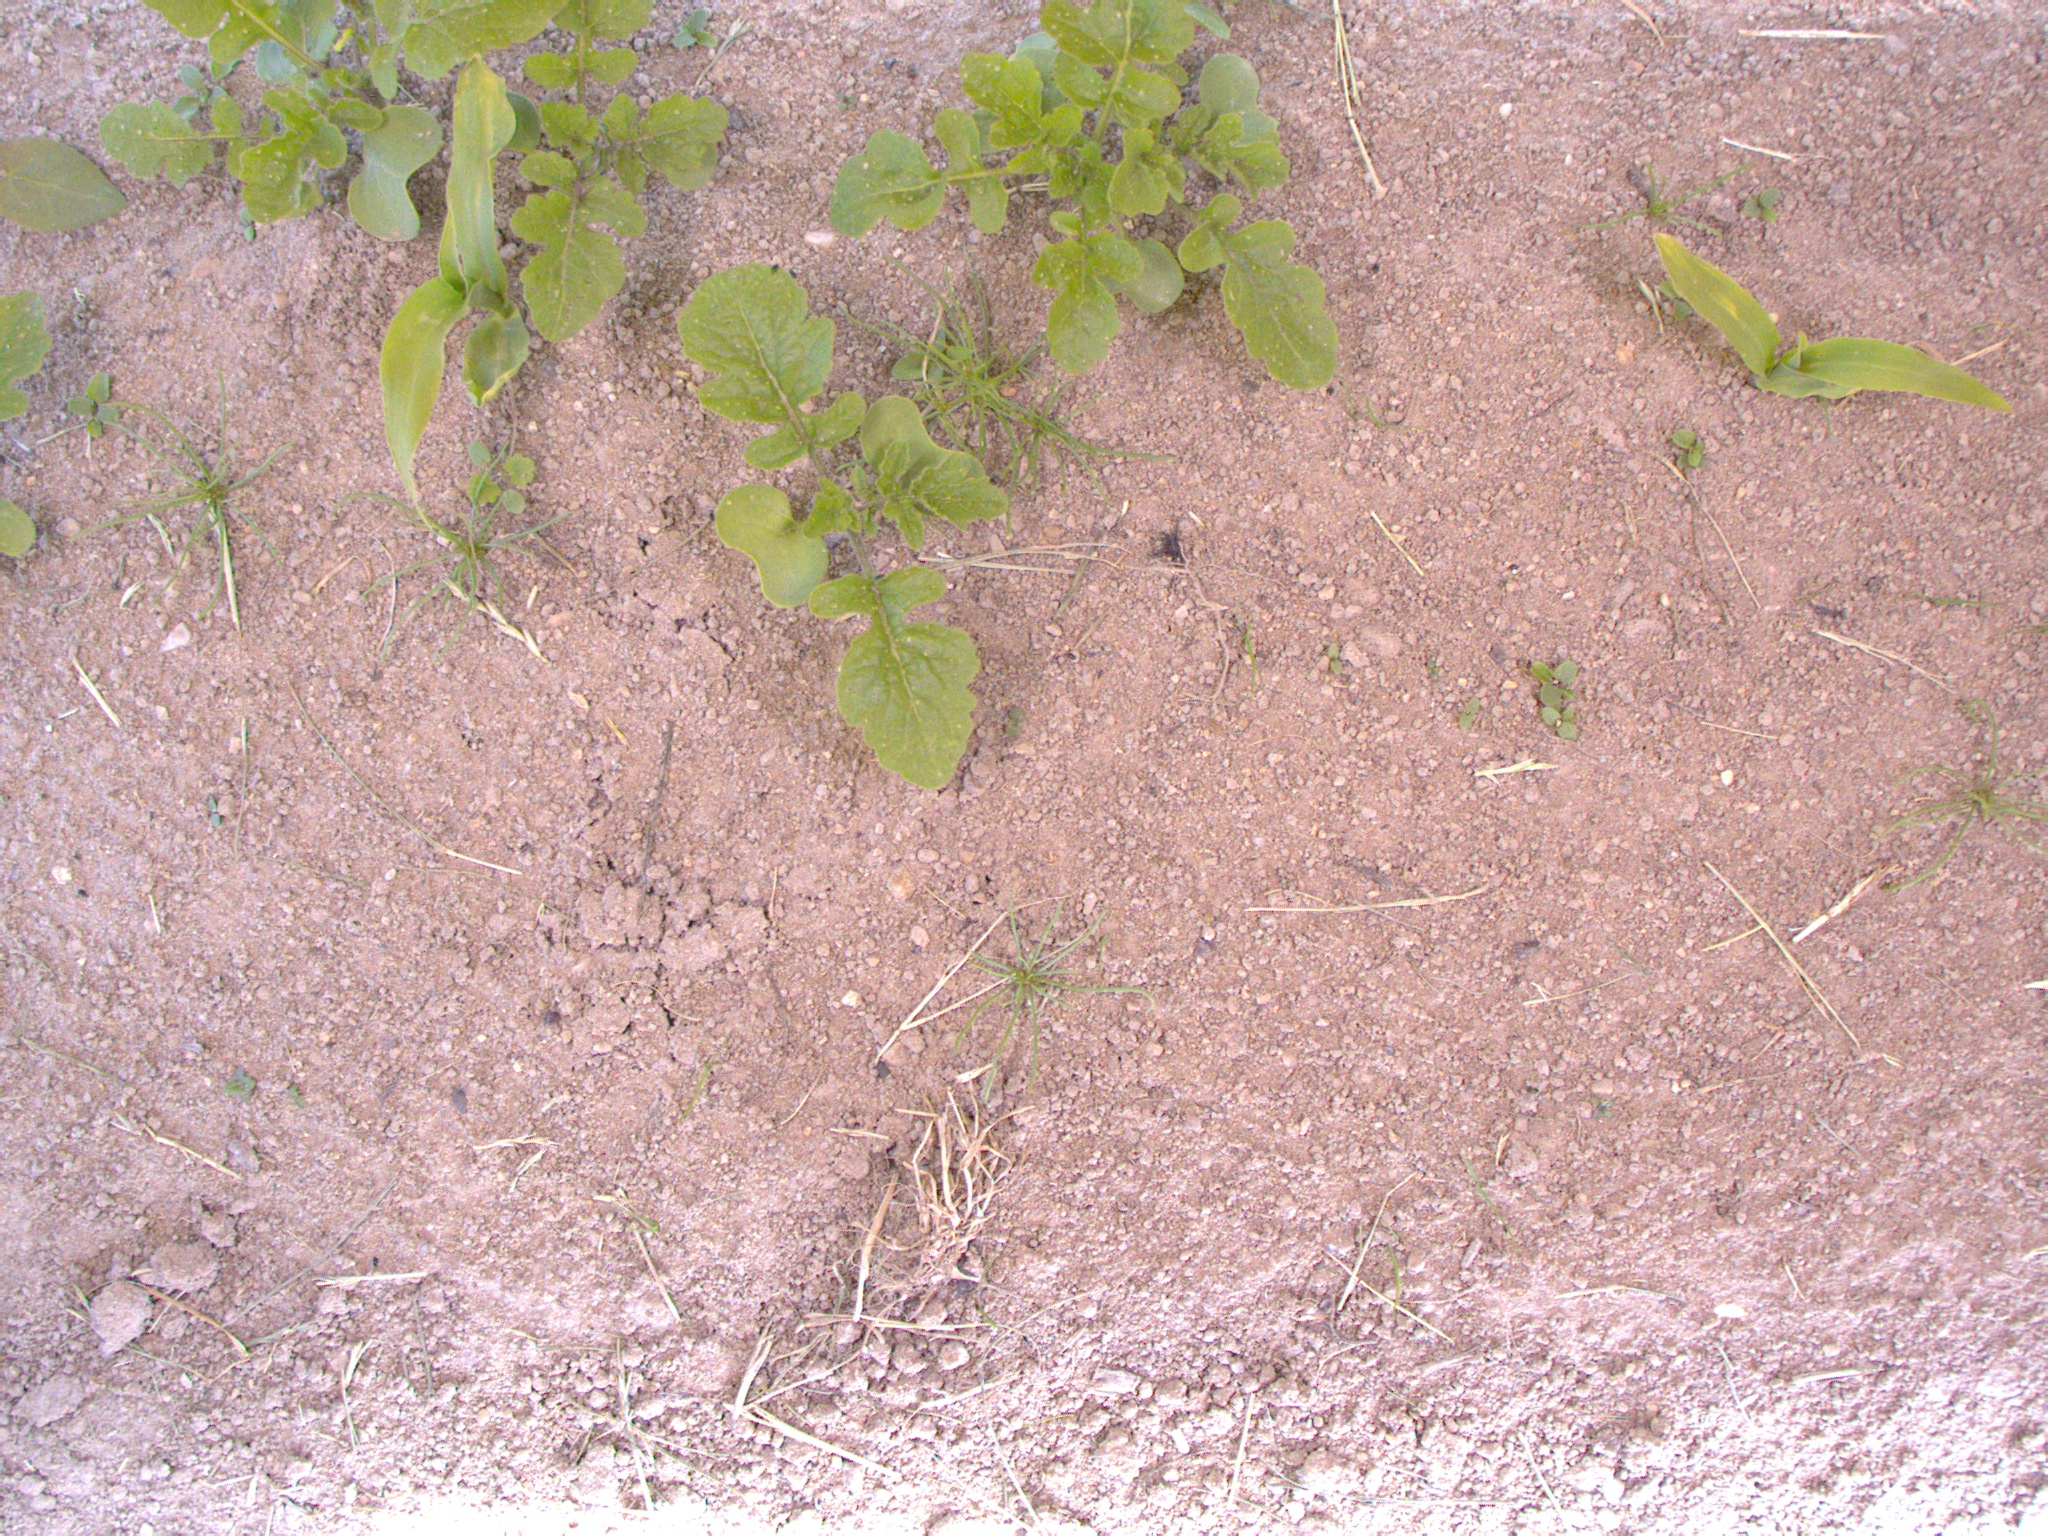
Crop: maize
Objects: maize, maize, stem_maize, stem_maize